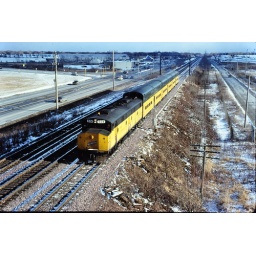
Very cold winter day at Arlington Park from Rt 53 back in 1980 with a three car commuter train